Hausa animism

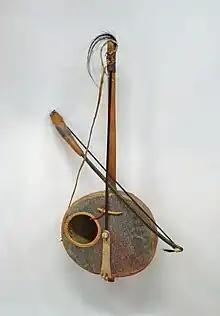
Goje or goge, an African fiddle. This one was collected from the Hausa people for a museum

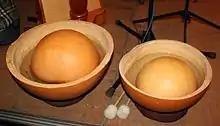
Water drum (tulluwa in Hausa).

Hausa animism, Maguzanci or Bori is a pre-Islamic traditional religion of the Hausa people of West Africa that involves magic and spirit possession. While only a part of the Hausa people (mostly within urban elites) converted to Islam before the end of the 18th century, most of the adherents of the religion did the same between the jihad started by the Islamic reformer Usman dan Fodio around 1800 and the middle of the 20th century, while a small minority converted to Christianity. Religious affiliation to this traditional religion is virtually nonexistent at the beginning of the 21st century; however, Hausa animism and Islam among Hausa people have coexisted for centuries, and some practices related to animism carry on locally.